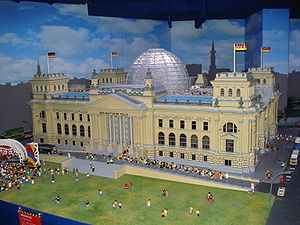
Legoland Discovery Center / Attraktioner
Model af Bundestag i Legoland Discovery Centre Berlin.
Legoland Discovery Center er en international kæde af indendørs forlystelsescentre drevet af den britiske Merlin Entertainments Group. Centrene byder på modeller bygget af og forlystelser baseret på legoklodser og andet Lego-legetøj og fungerer på den måde som miniudgaver af Legoland-forlystelsesparkerne.